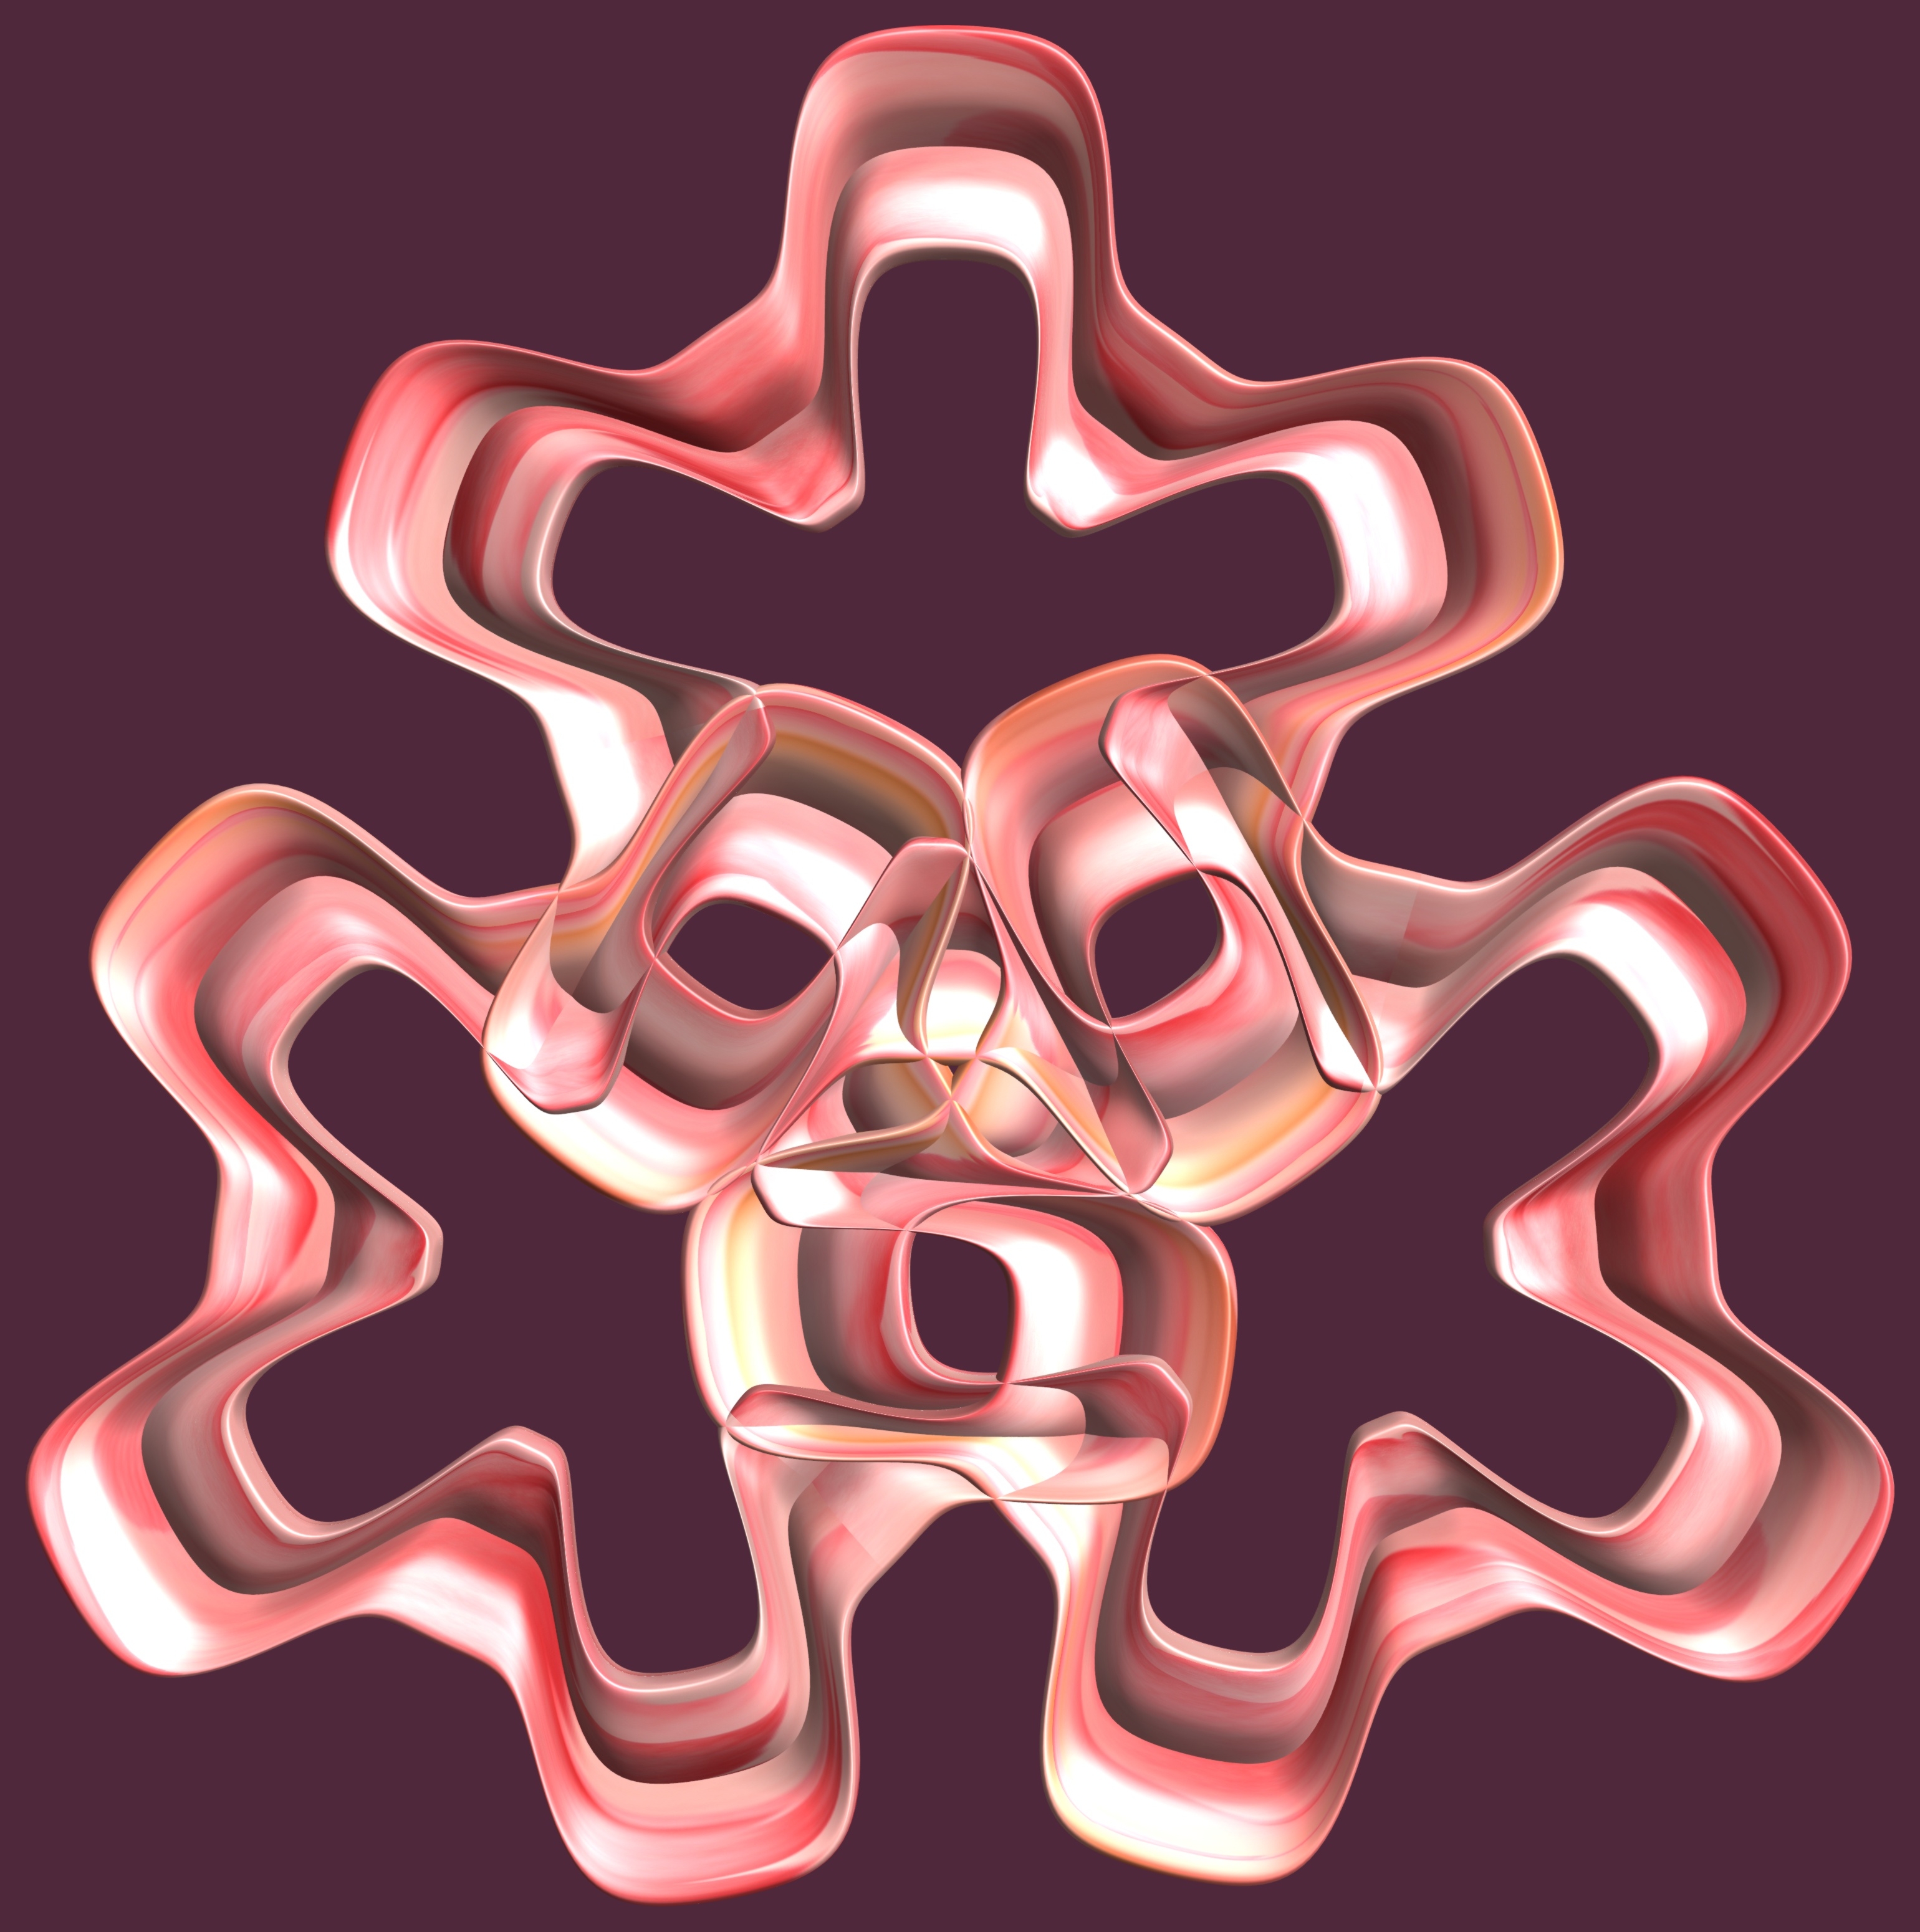
hand, structure, texture, pattern, symbol, human body, font, illustration, design, symmetry, 3d, graphic, organ, torus, mathematica, cg, parametricplot3d, code, program, algorithm, mapping